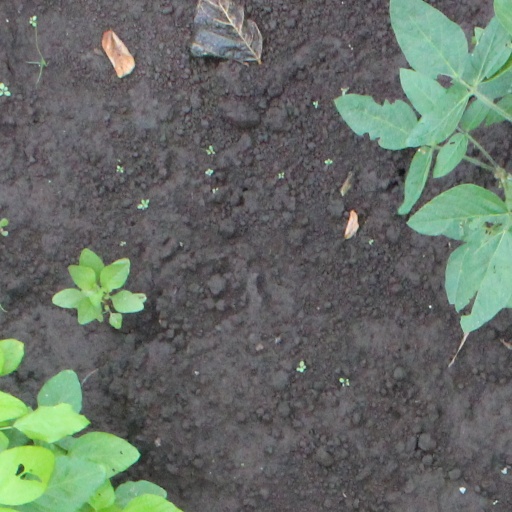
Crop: soybean